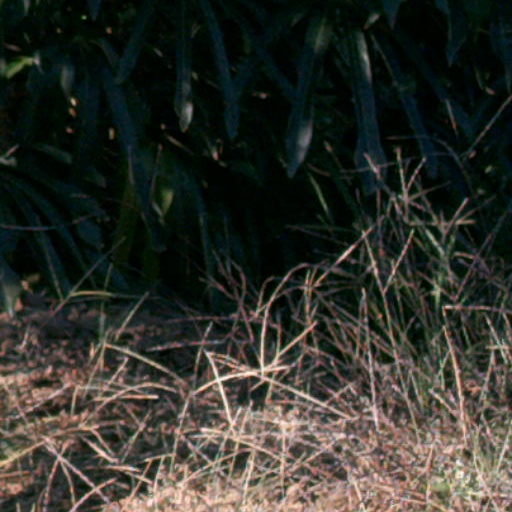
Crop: cassava